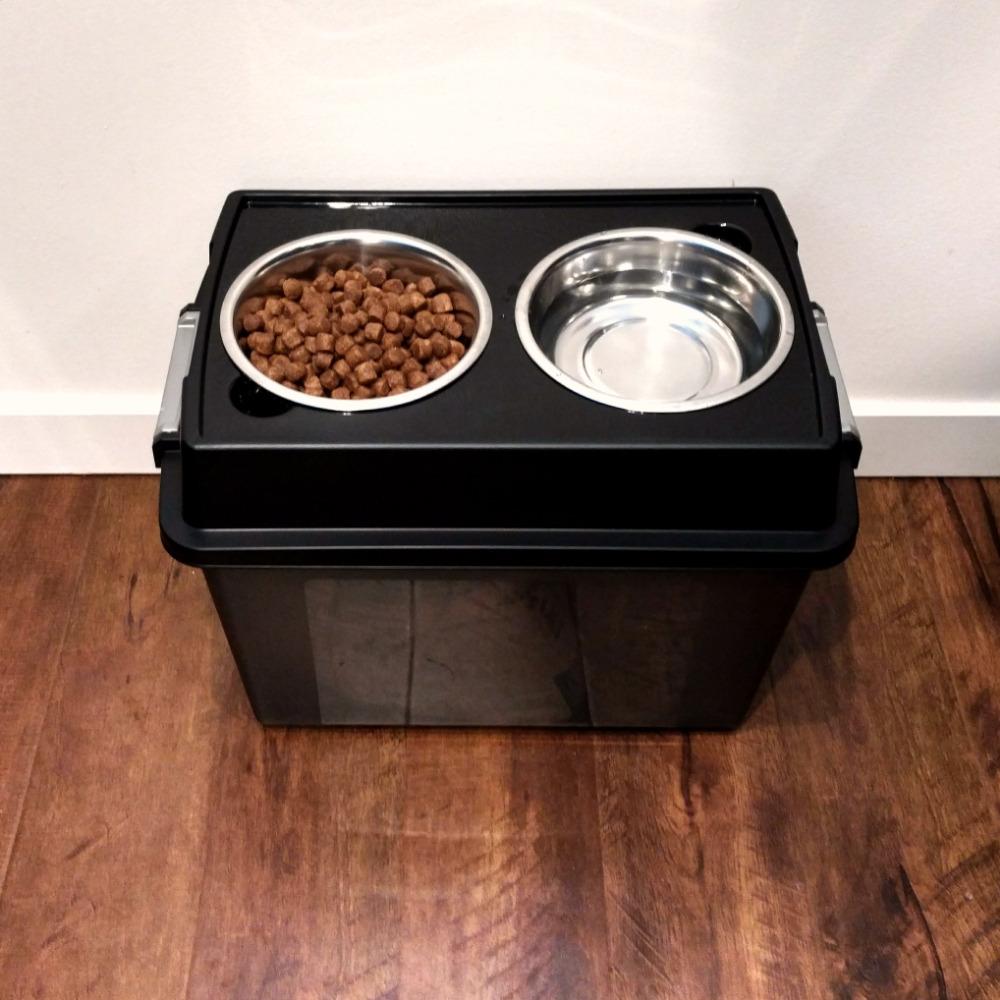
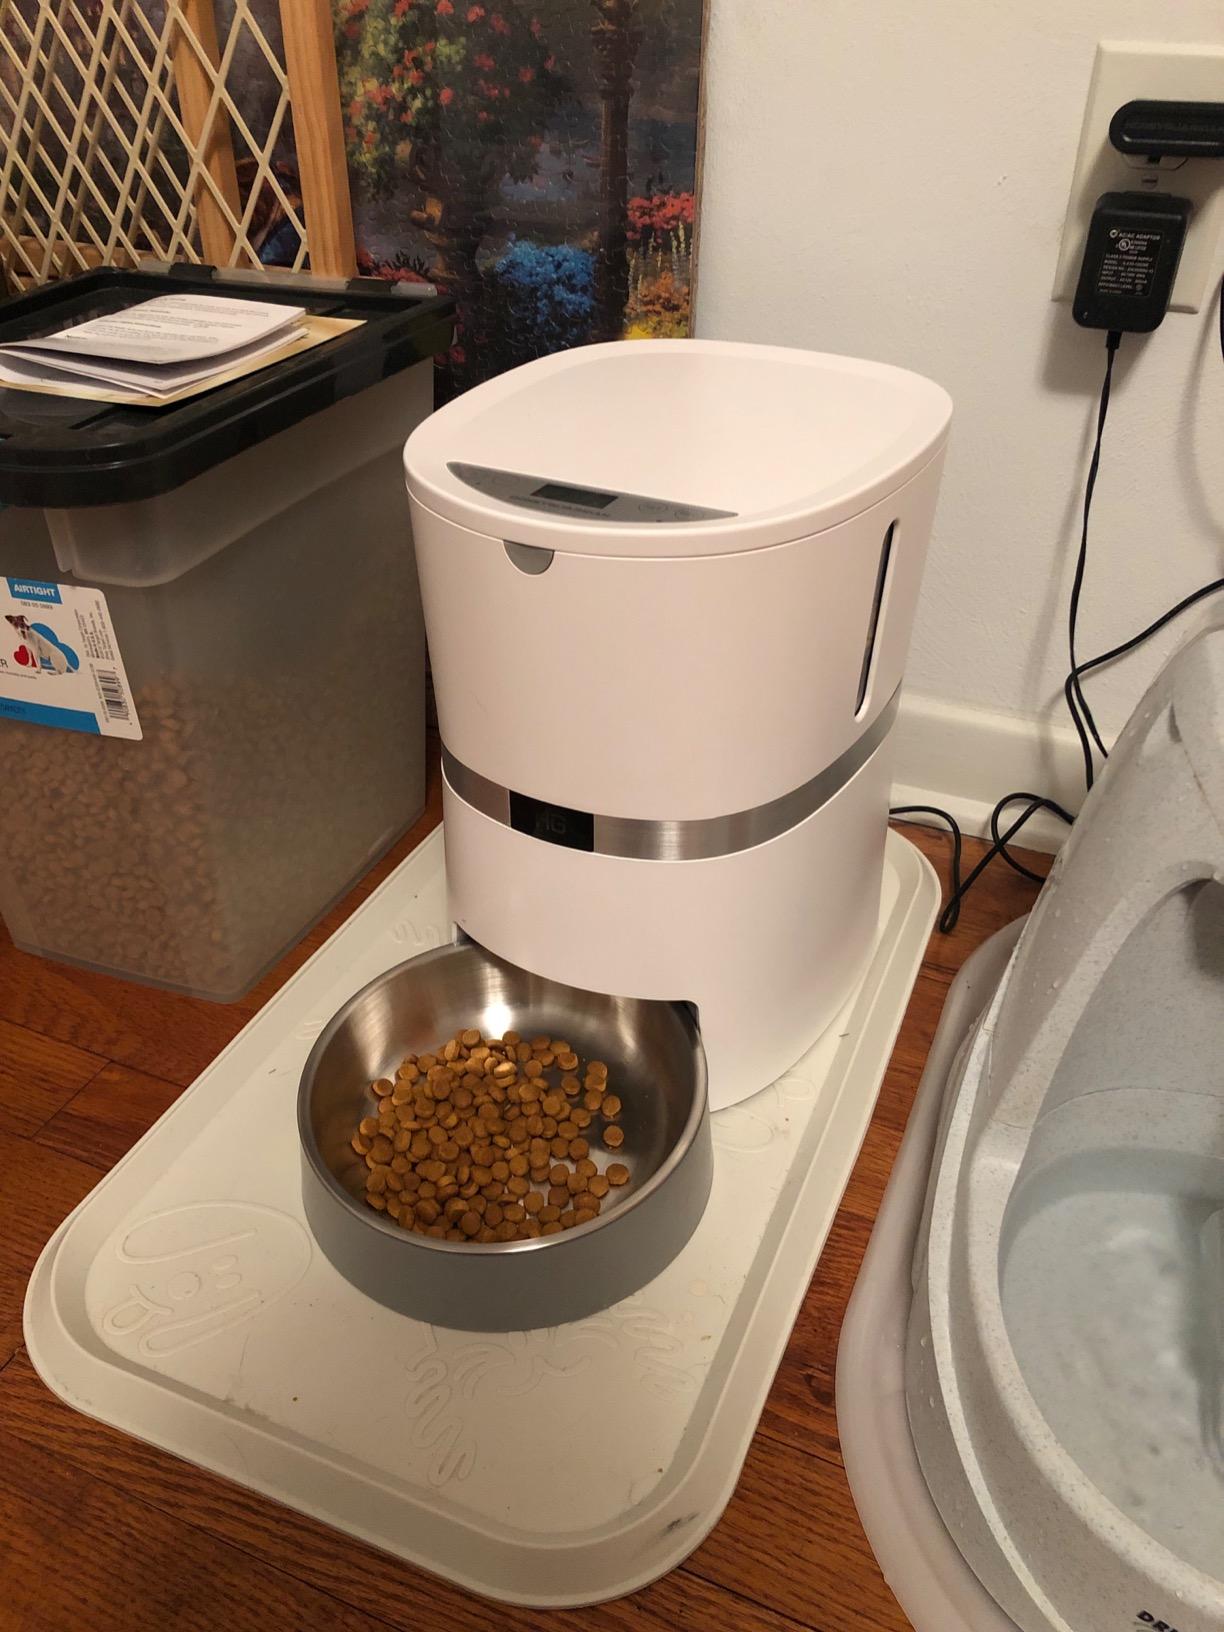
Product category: items_feeder
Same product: no